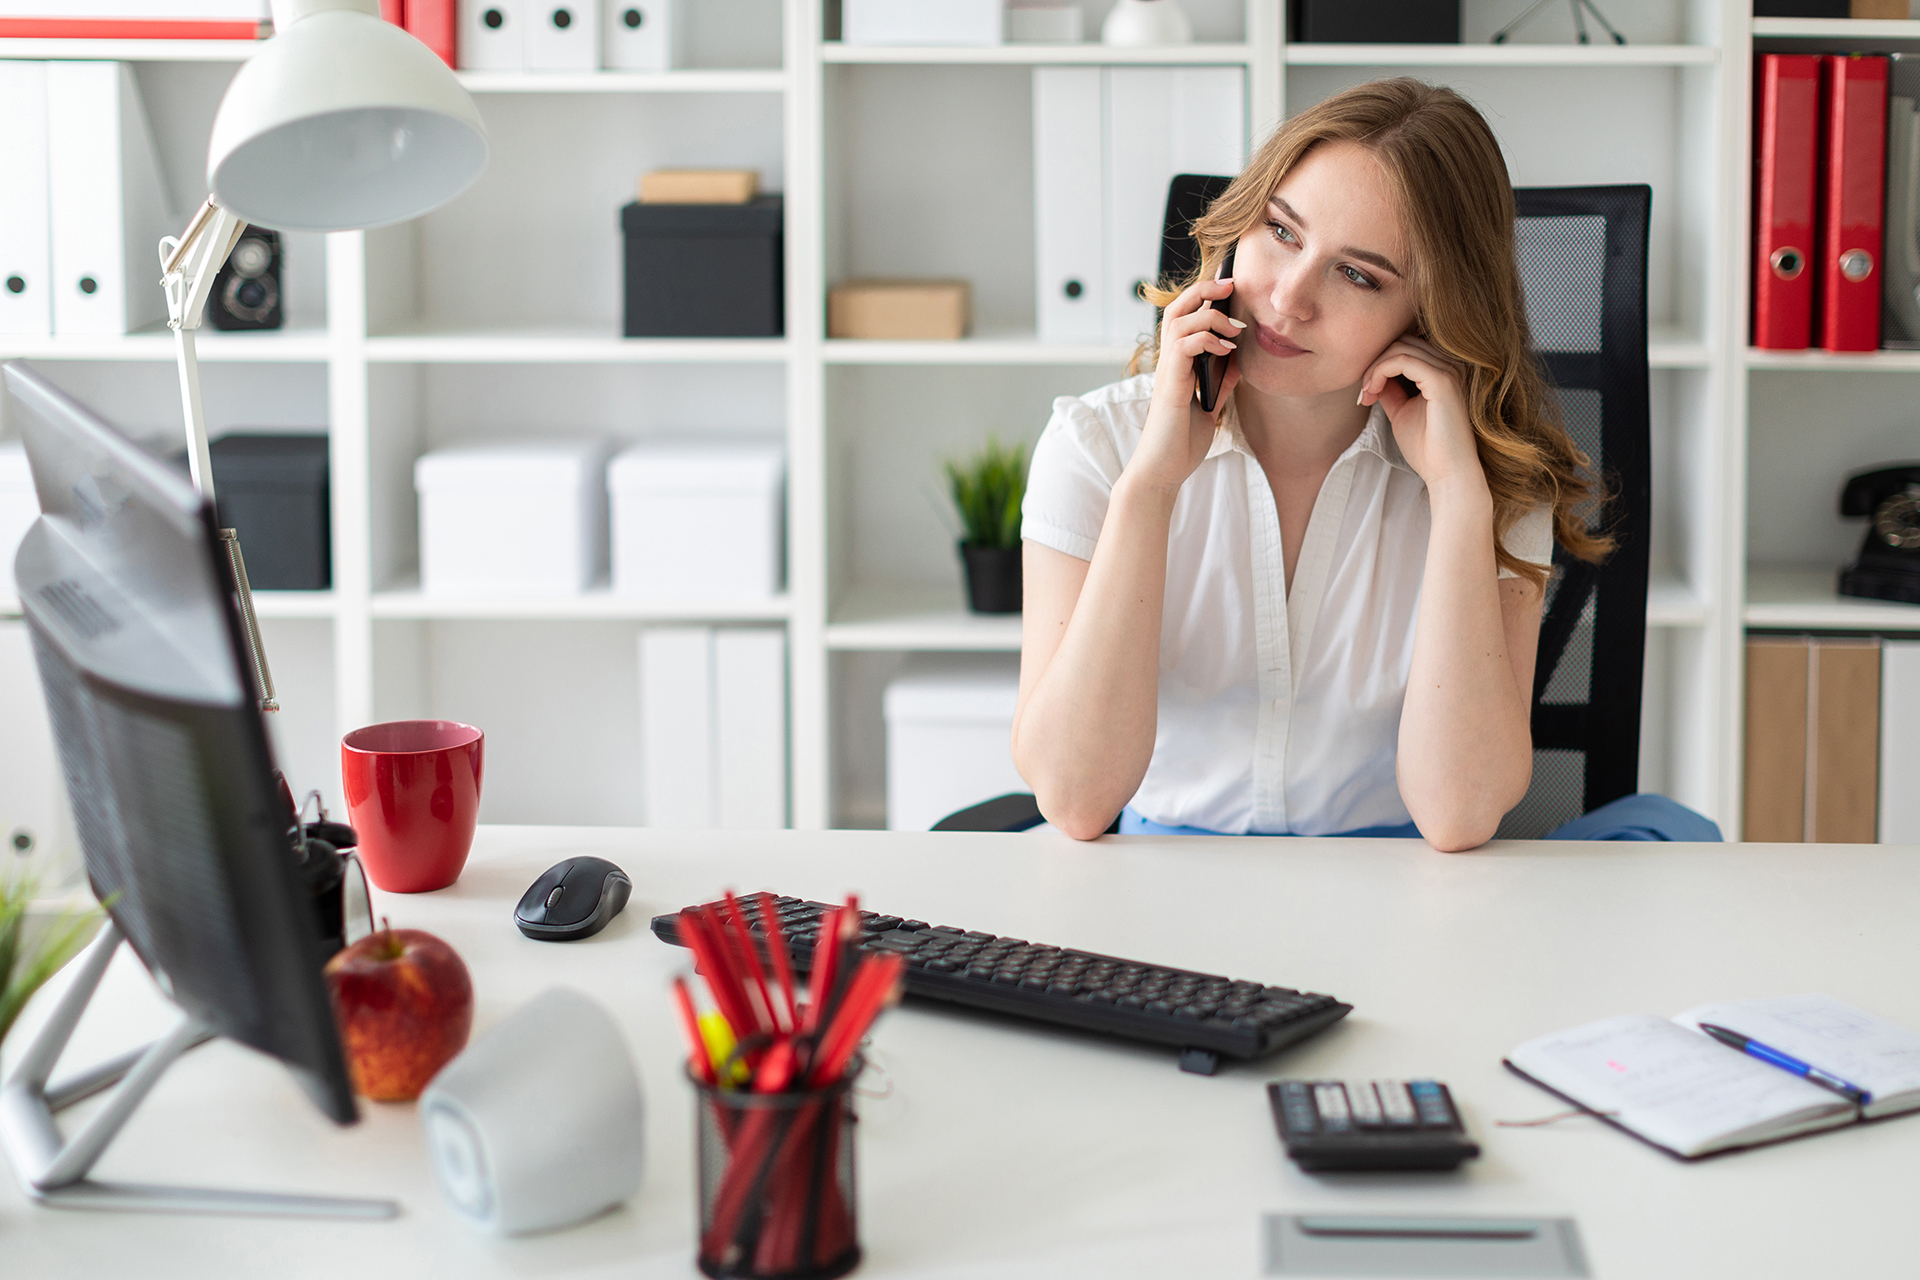
girl, young, business, businesswoman, office, negotiation, bargain, phone, smiling, study, conversation, desk, lawyer, economist, financial adviser, manager, secretary, assistant, designer, engineer, work, account, debit, credit, planning, blue, skirt, blouse, documentation, insurance, concept, copypace, isolated, lifestyle, elegant, free, beautiful, cute, one, global, curling, style, money, cooperation, employee, product, furniture, communication, electronic device, job, technology